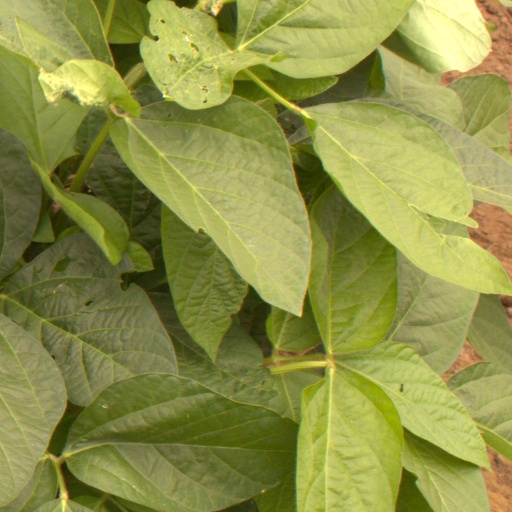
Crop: soybean